Constantin Șerban

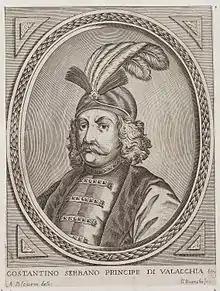
17th-century portrait

Constantin II Șerban (died 1682) was the prince of Wallachia from 1654 to 1658. He was an illegitimate son of Radu Şerban. According to custom, being born out of wedlock did not disqualify Constantin from becoming prince.